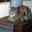
Label: cat